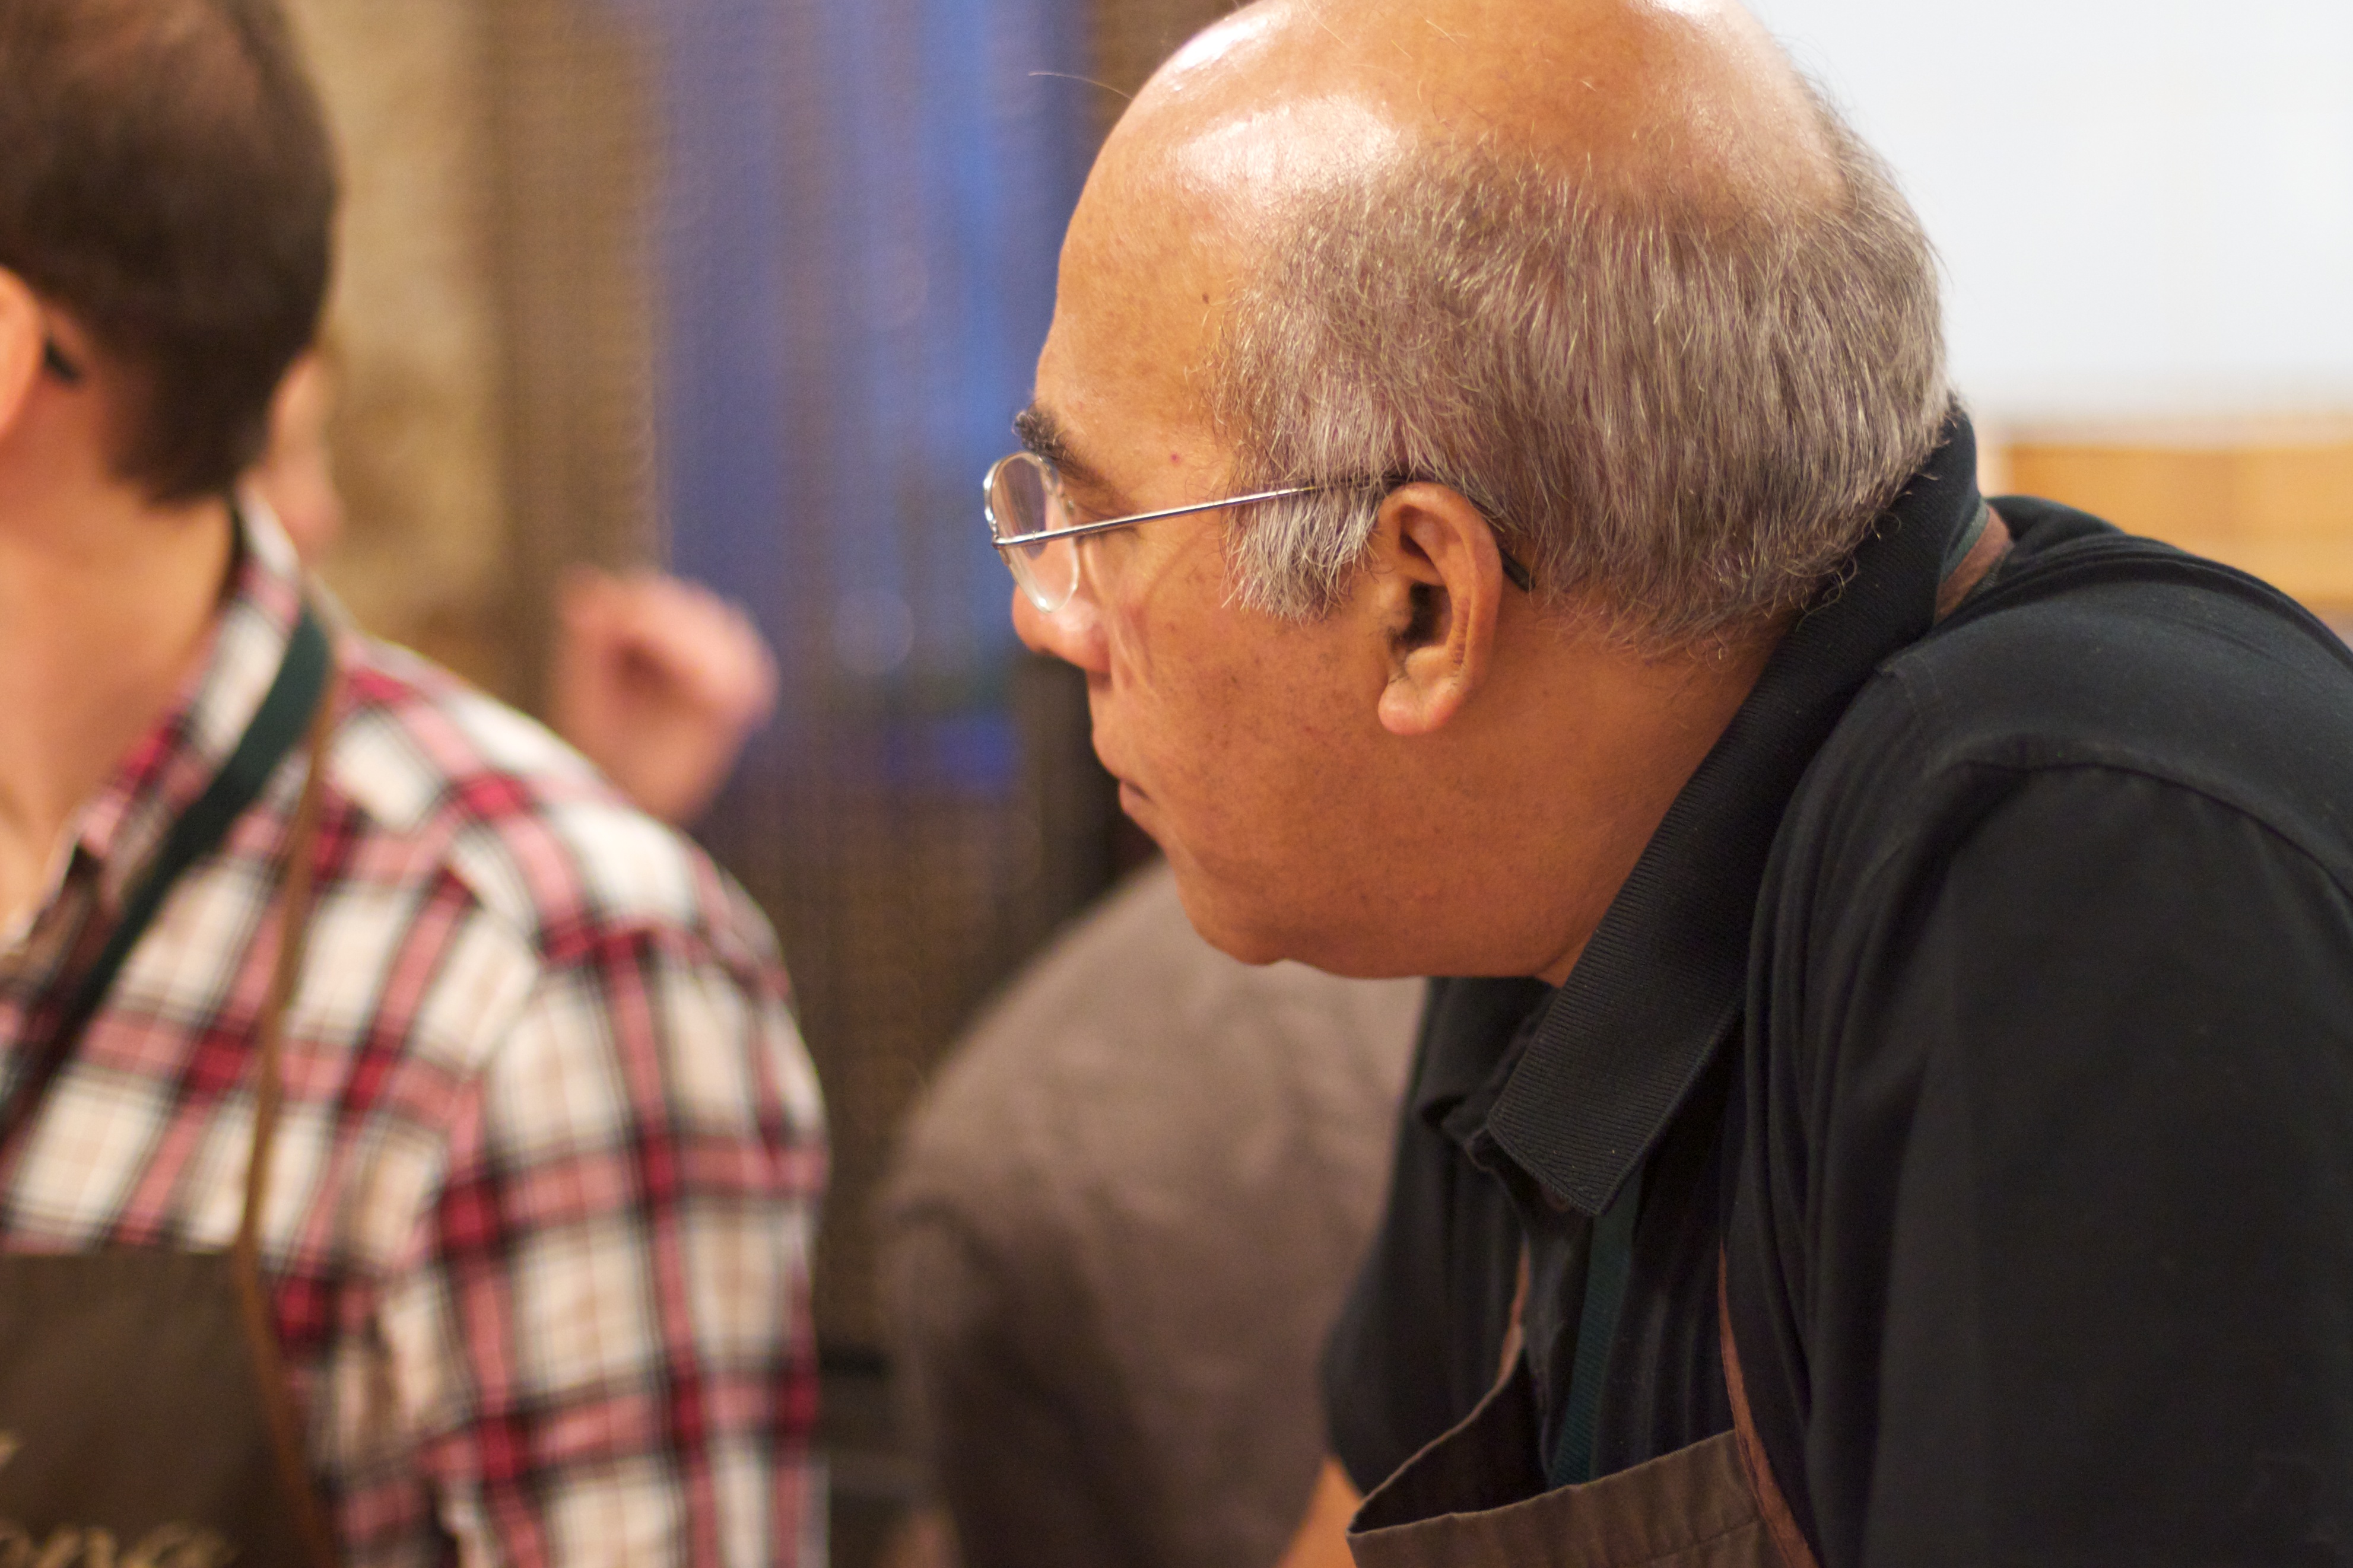
person, conversation, senior citizen, oet10